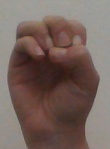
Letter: ha